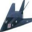
Label: airplane